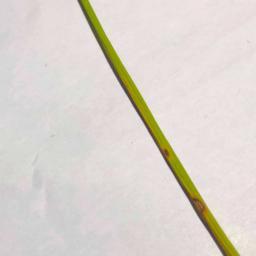
Label: Rice___Leaf_Blast